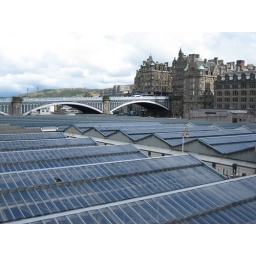
The great panoramic view is marred a bit by the roof of the train station